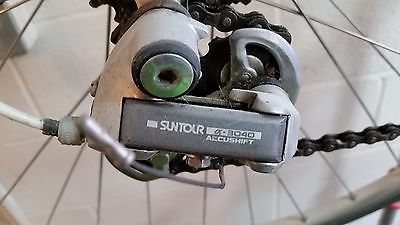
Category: bicycle